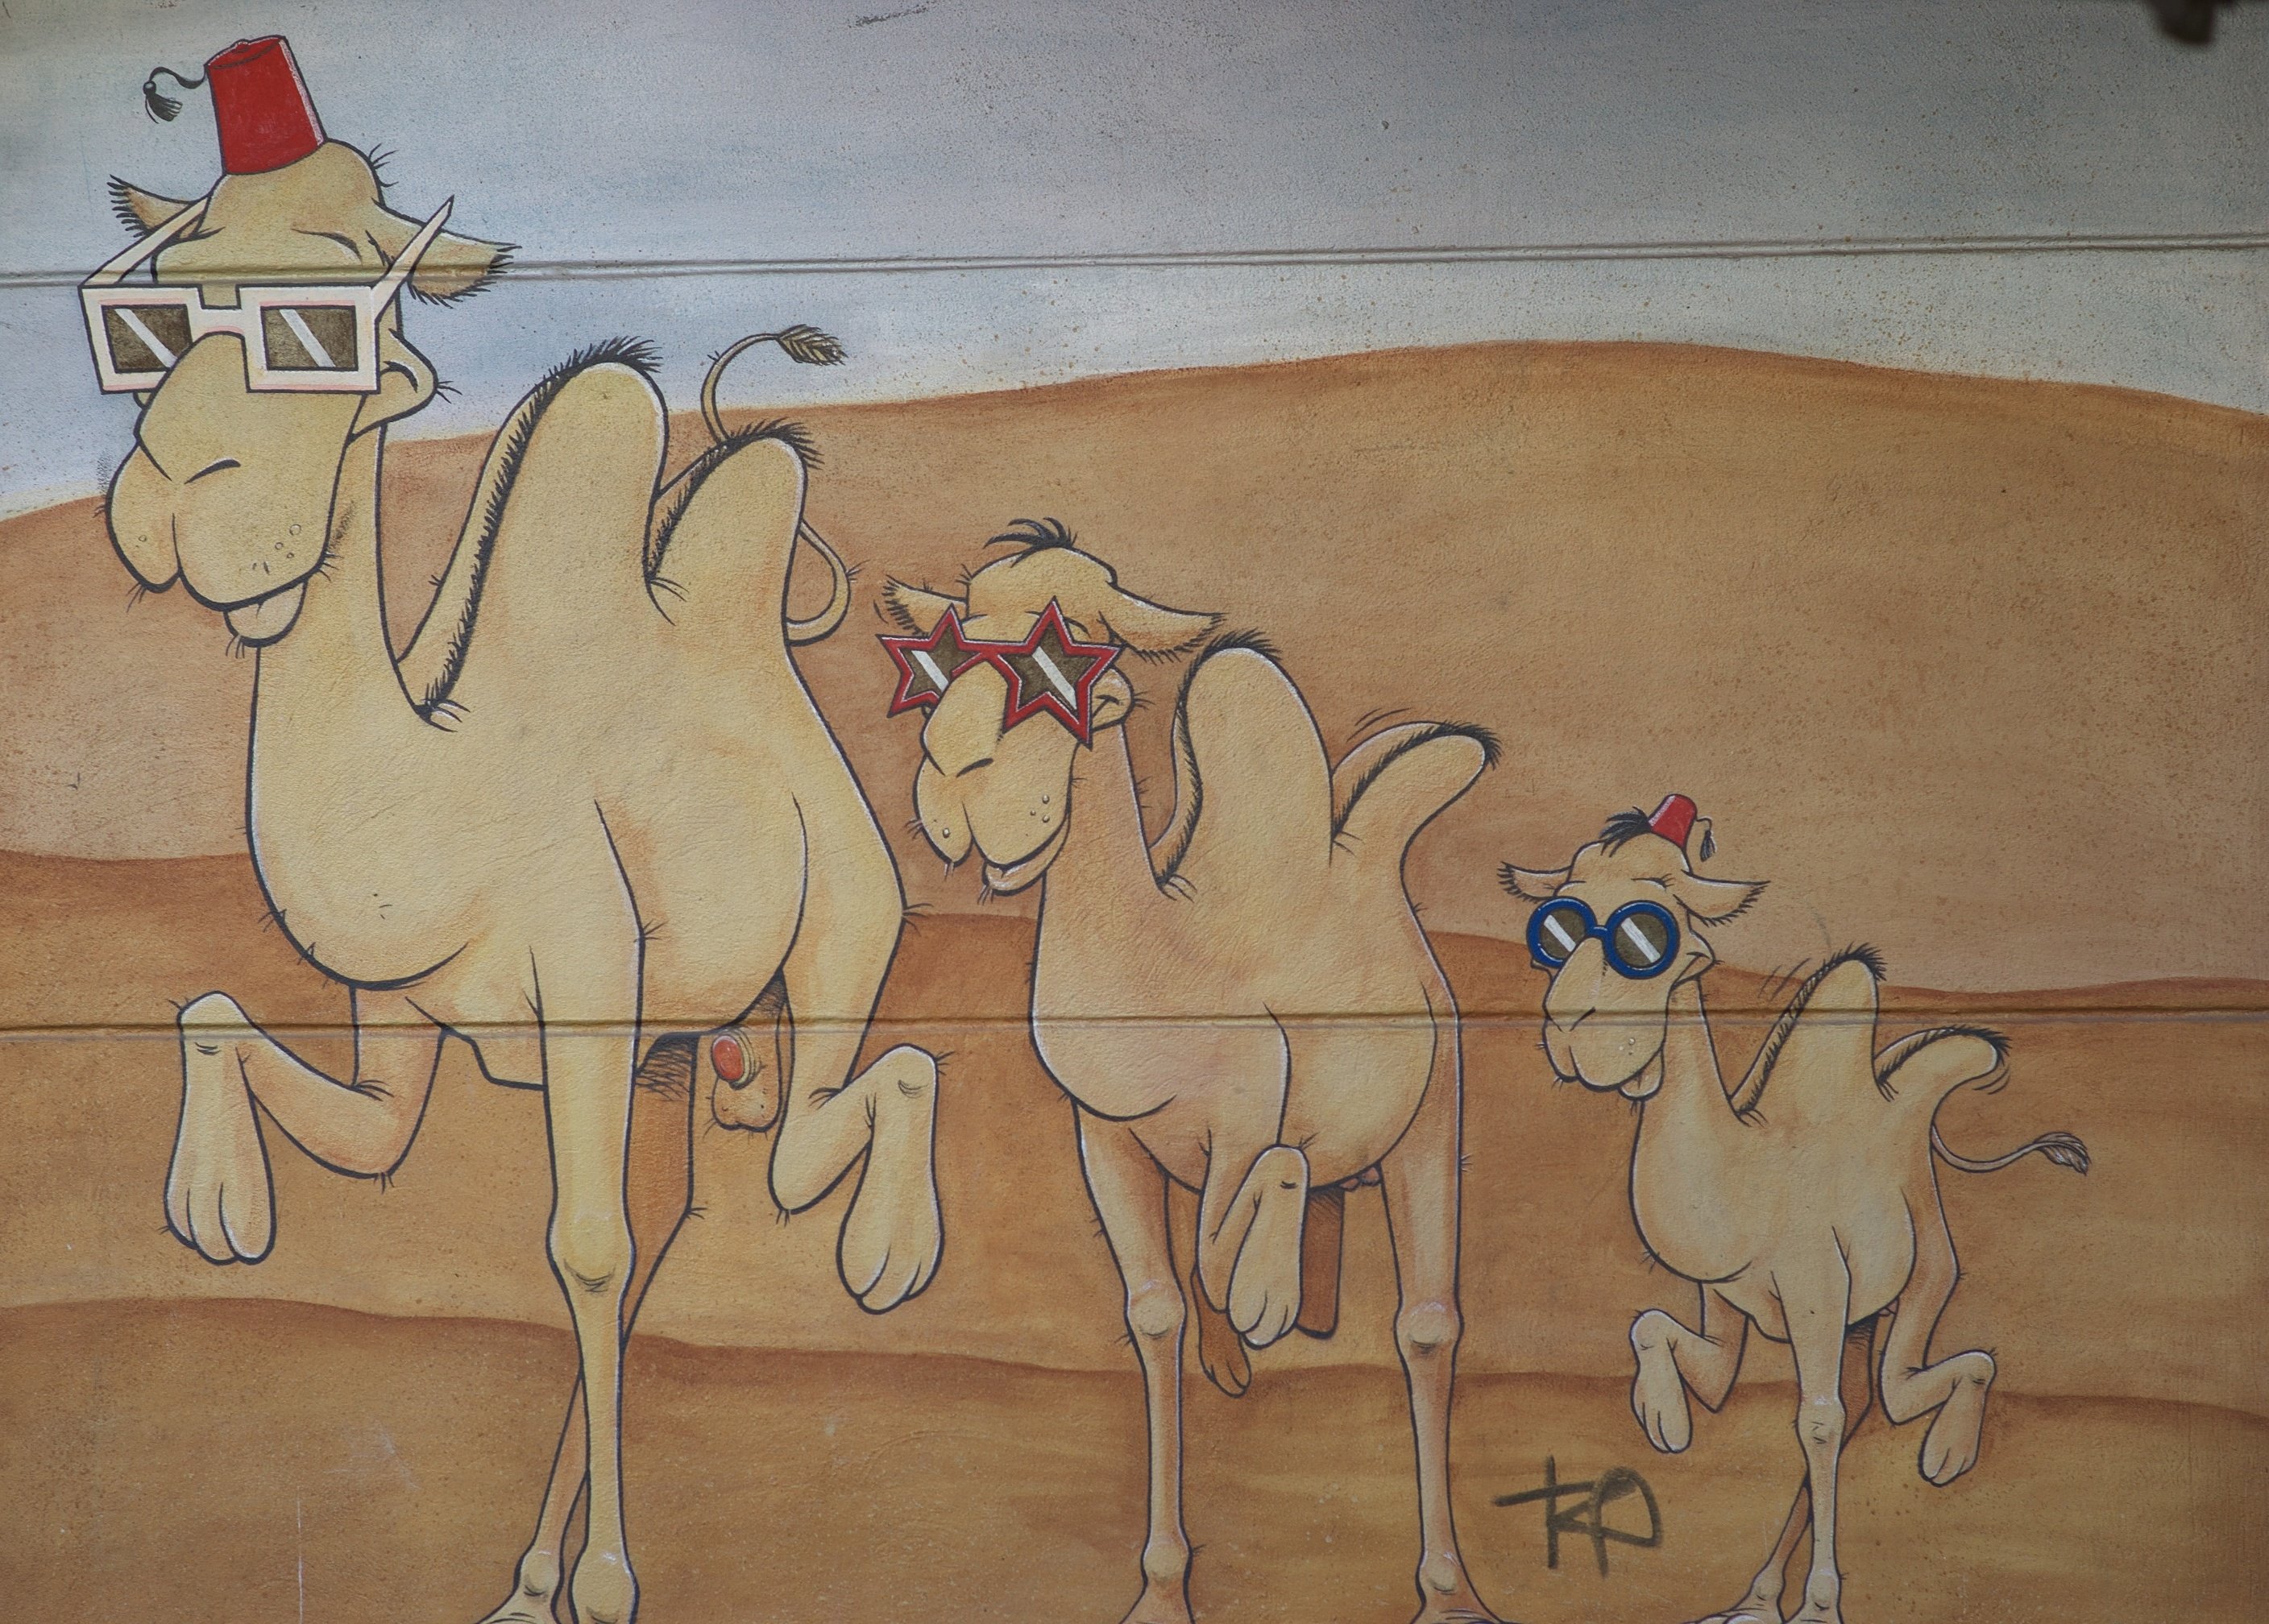
camel, graffiti, painting, art, sketch, drawing, mural, rawtherapee, germany, deutschland, berlin, walimex, samyang, pentax, 85mm, lenstagged, steffenzahn, guessedberlin, k100d, justpentax, iamflickr, 85mmf14, walimex85mm, walimexpro8514if, gwbg nsehaut, camel like mammal